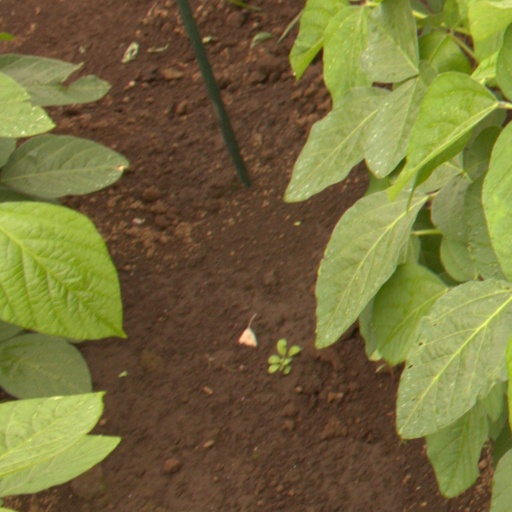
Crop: soybean